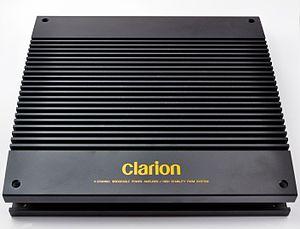
Amplificateur car audio Clarion 1004HA quatre canaux 4 X 80 W efficaces
L'autoradio est un composant du système de reproduction sonore installé dans un véhicule, le plus souvent de type automobile. Il permet à ses occupants d'écouter de la musique ou des émissions radiophoniques.